Architecture of Nepal

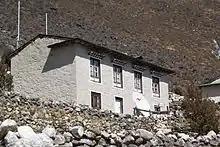
Sherpa house with modern features.

Sherpa style houses are most often found in the Khumbu region. All Sherpa houses feature an elongated shape, have two stories, a rigid roof and most have the ground floor built into the hill or slope behind it. Sherpa houses do not have doors, windows or any other openings that face the back of the house - primarily because they are built into the slope, but also because the sun does not reach here. The houses are well built with an outer protective wall covering an internal wooden frame.